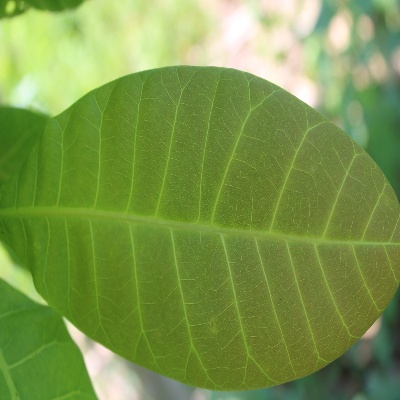
Crop: Cashew
Condition: healthy